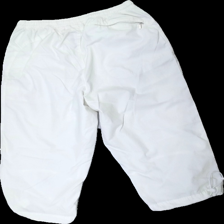
View: back
Type: Trousers
Category: Ladies
Brand: Adidas
Colors: White
Material: 59% polyester, 41% cotton
Cut: Cropped
Season: Summer
Stains: Major
Damage: Black stains
Damage location: middle right
Damage 2: Brown/Black stains
Damage 2 location: top right
Price range: <50
Recommended usage: Export
Description: White 2000's trousers